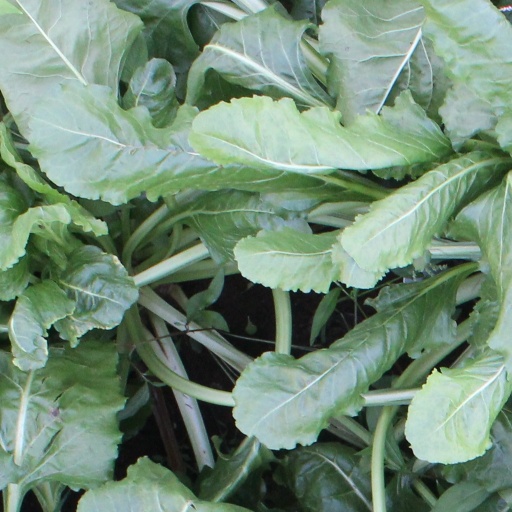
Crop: sugar beet